Brown greater galago

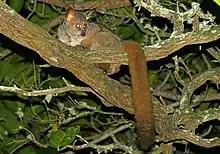
In Hluhluwe, South Africa

This species is solitary, living in a home range of a few hectares; however, there is some overlap with other individuals. Males have territories that overlap with a few females and females may have home ranges that overlap, but male territories generally do not overlap. Males tend to have a larger territory than females. The territory is marked by urine and a scent produced in a gland in the chest. Social interaction generally occurs at sites of range overlap, sites of large gum resources or prime sleeping trees. Social play is also exhibited by juveniles, sub adults and adult females with juveniles. Social grooming is absent in the greater galagos compared to other primate species. It is instead filled with a behavior known as reciprocal licking to clean each other's fur.